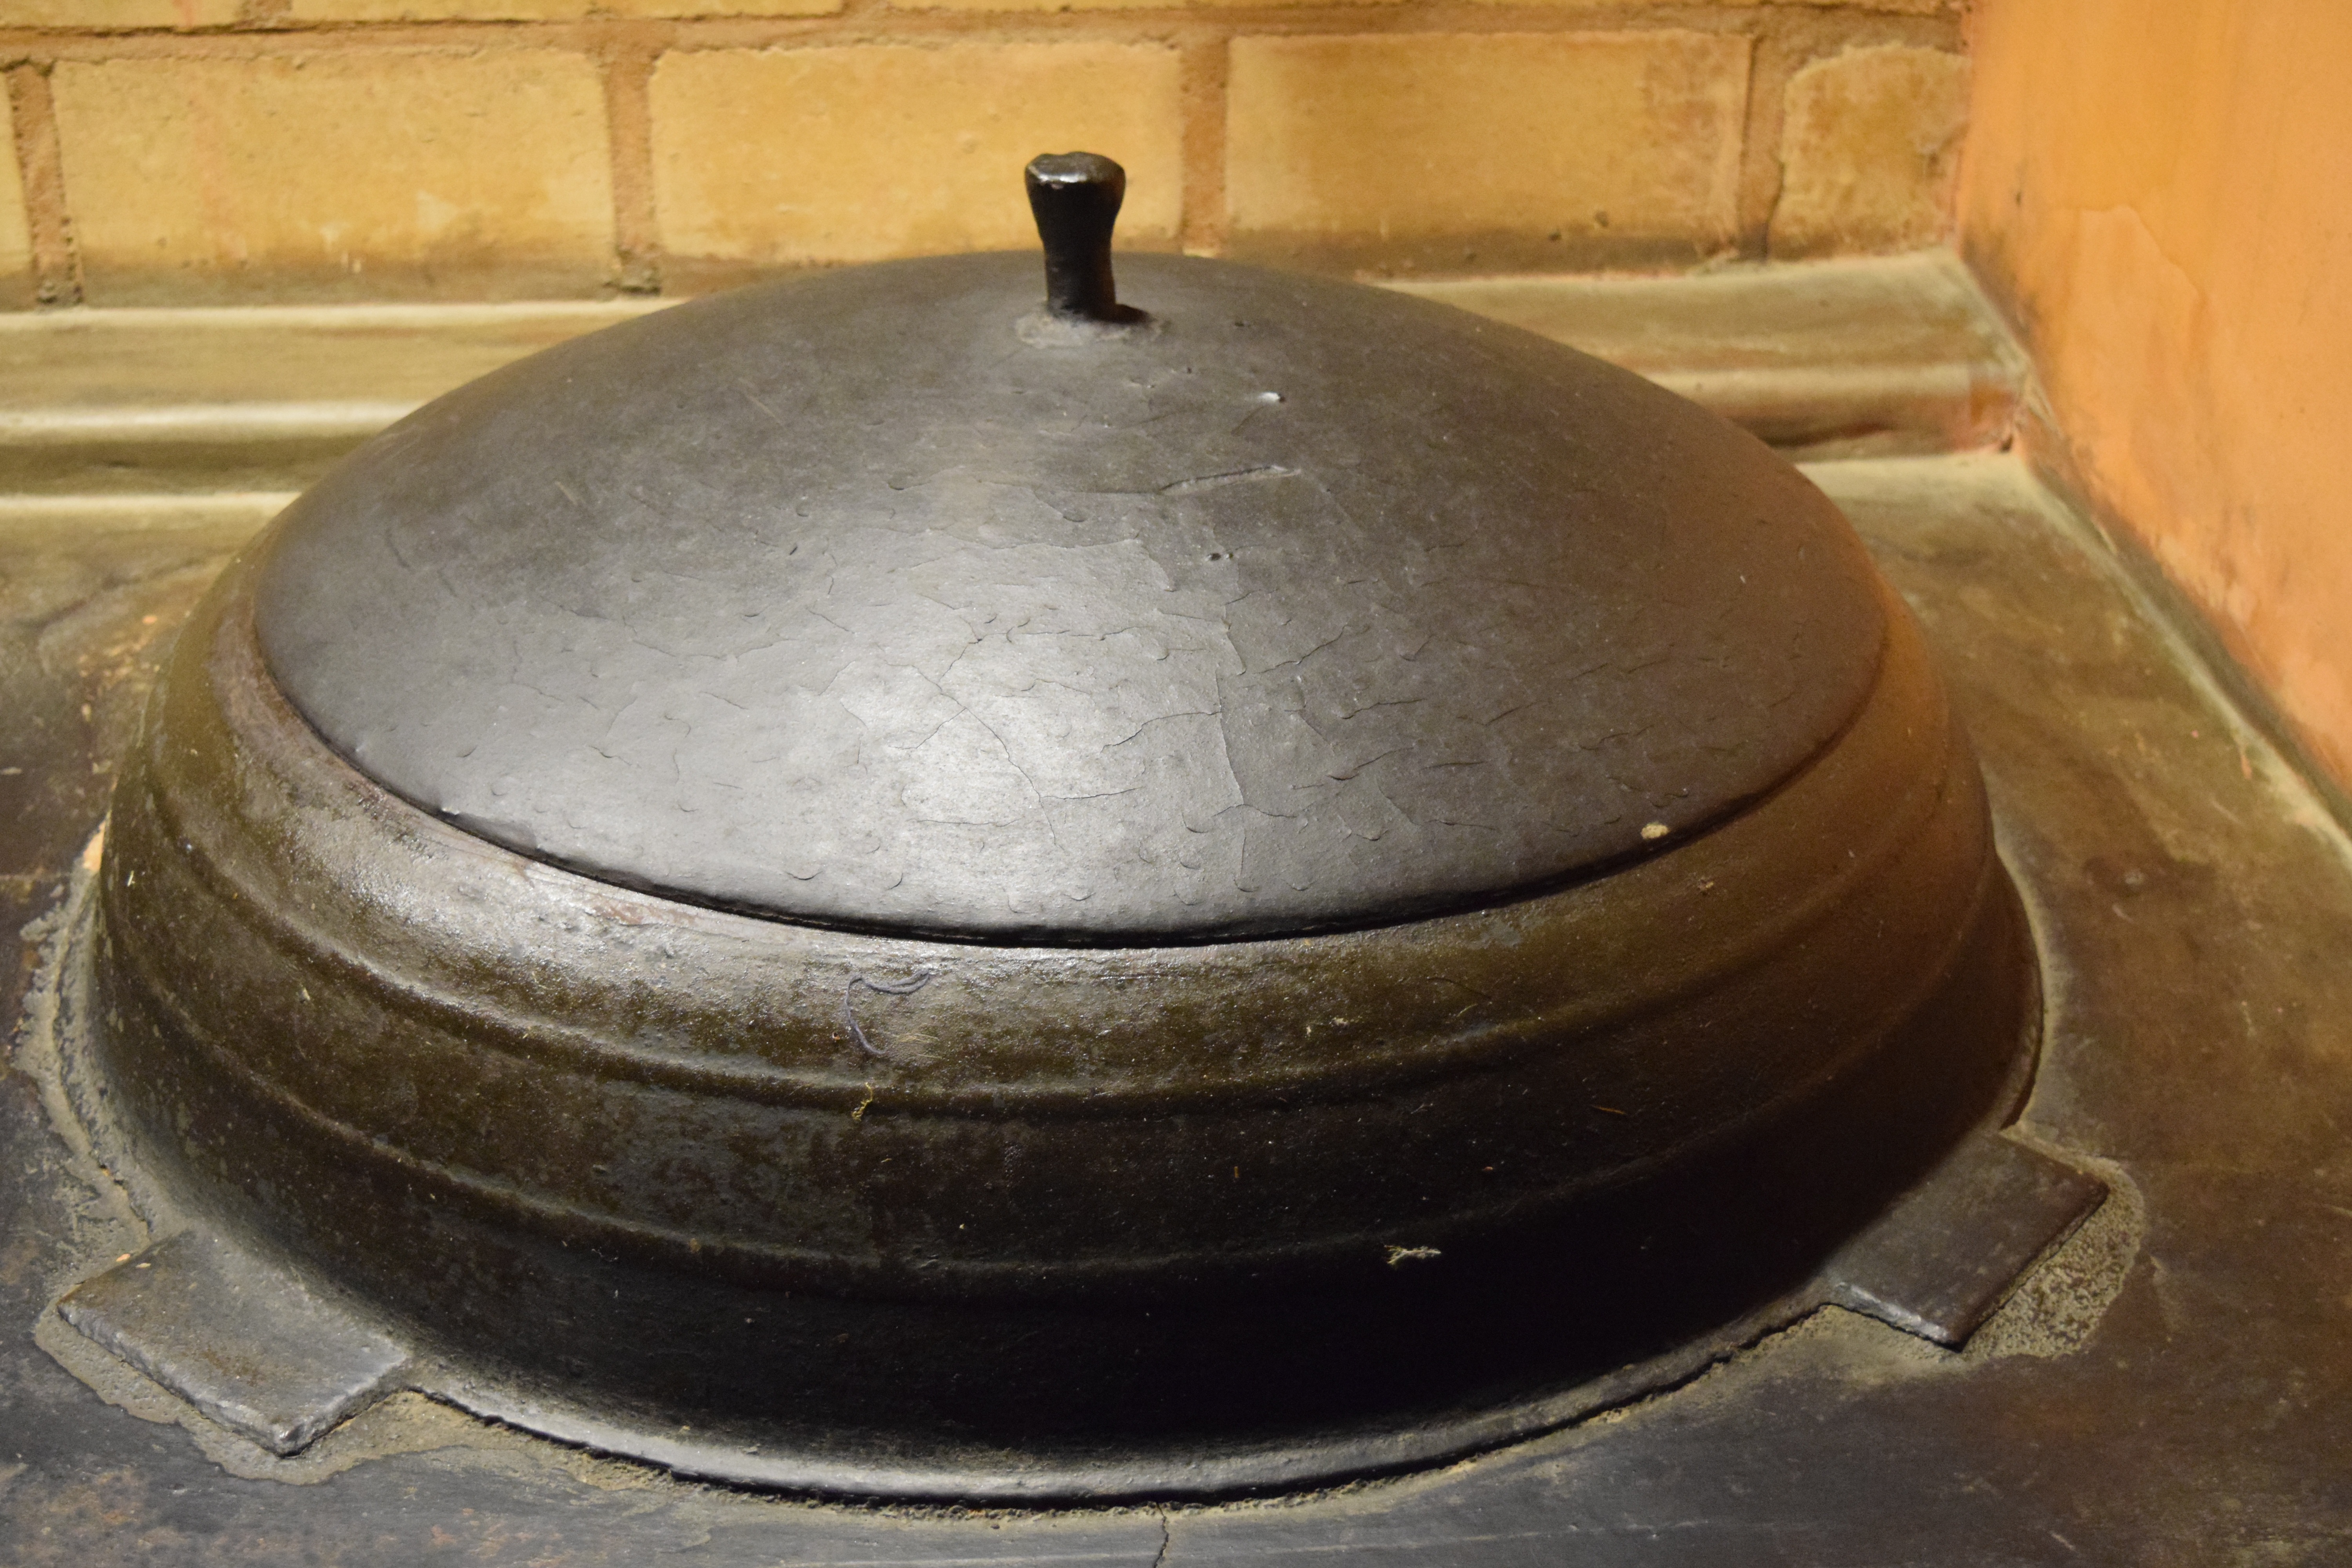
wheel, bell, lighting, rice, bureau, iron, shape, strong, cast, traditional, republic of korea, nami, man made object, cookware and bakeware, black pot, sotttukkeong